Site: saxony
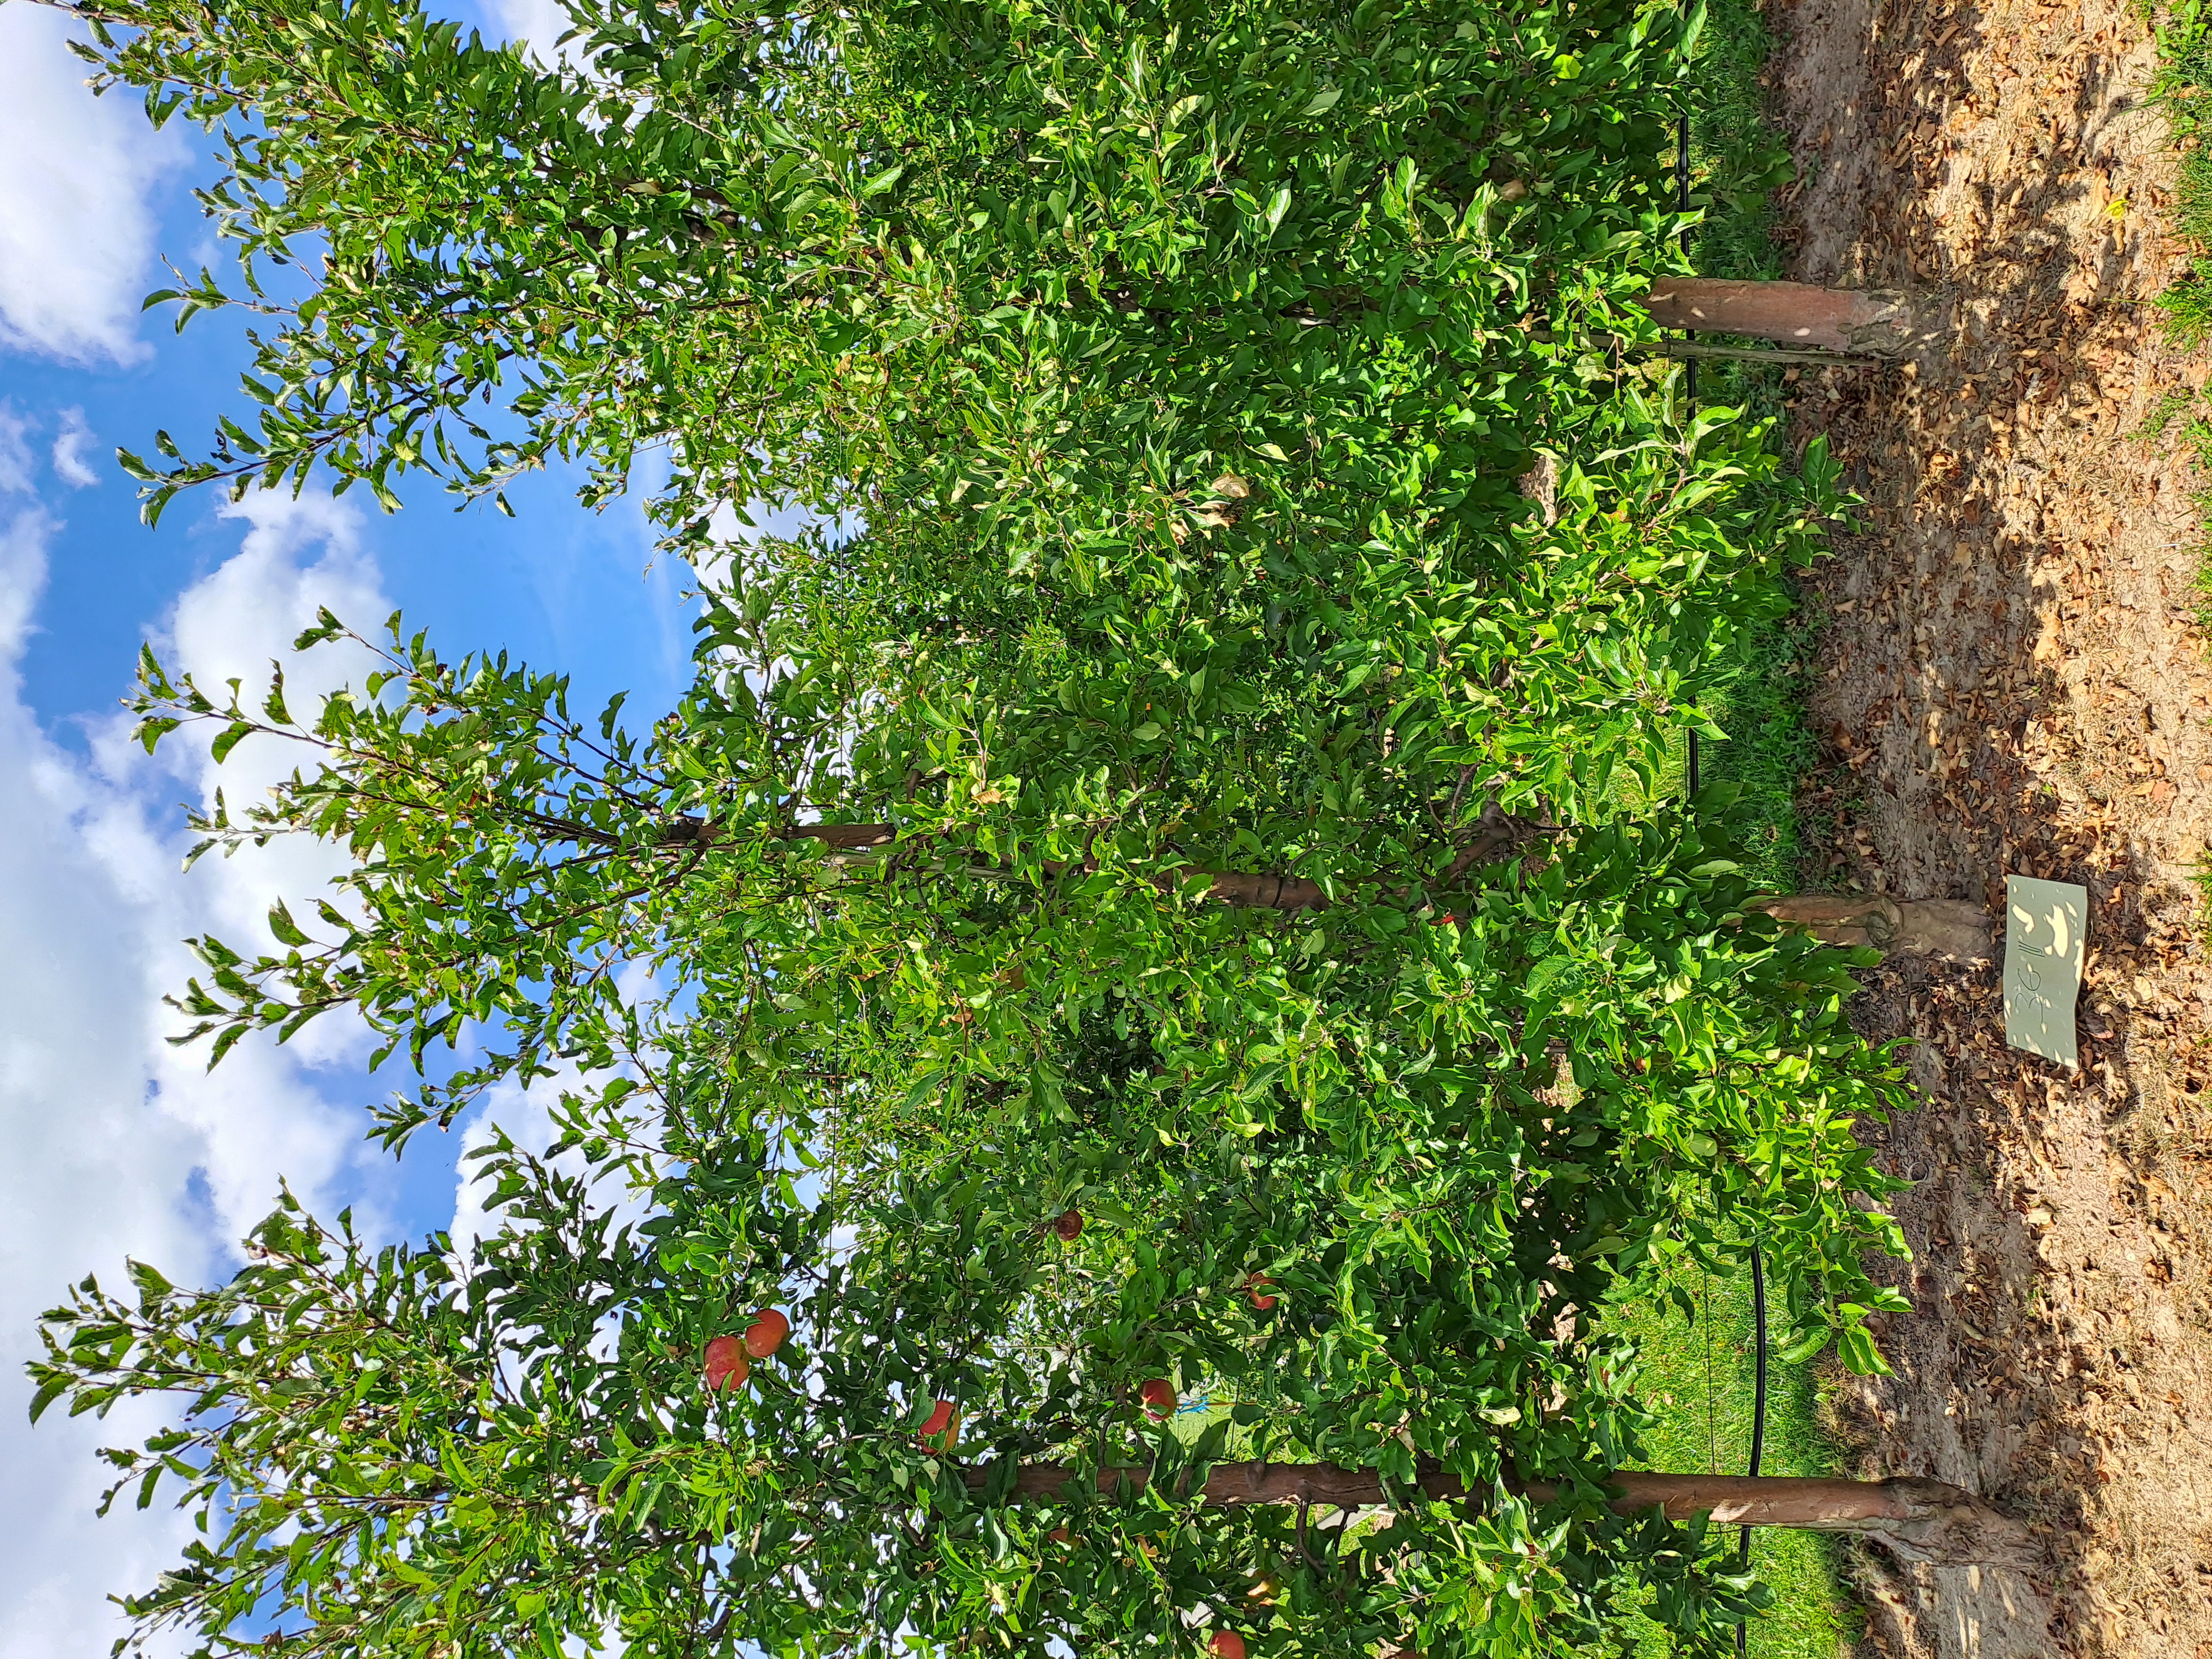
Growth stage (BBCH 85): Maturity of fruit and seed